Hope Valley (California)

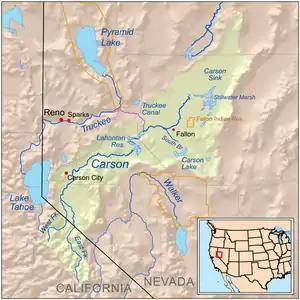
A map of the Carson River basin. Hope Valley is situated along the California portion of its west fork, where the river makes a sharp eastward turn after initially flowing north.

Situated on the eastern slope of the Sierra Nevada mountains, the upper end of the valley begins about northeast of Carson Pass, near the confluence where Red Lake Creek flows into the West Fork of the Carson River. From this point, the valley carries the river north for several miles before making a wide turn to the east. About a mile and a half east of the turn, just before reaching Sorensen's Resort, the wide valley abruptly narrows, and a steep V-shaped canyon carries the river further downstream toward the Nevada deserts.